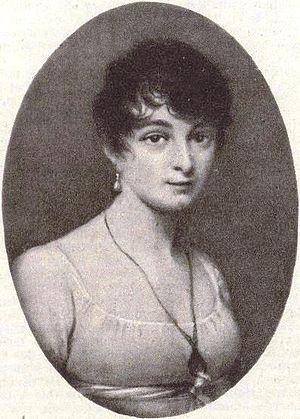
Portrait de Henriette Le Brun de Rochemont ( - 1836)
Pierre Louis Antoine, chevalier Sivard de Beaulieu, est un homme politique français des XVIIIᵉ et XIXᵉ siècles.
Pierre Louis Antoine, chevalier Sivard de Beaulieu, est un homme politique français des XVIIIᵉ et XIXᵉ siècles.
Jean-Baptiste Lebrun, comte de Rochemont, est un homme politique français des XVIIIᵉ et XIXᵉ siècles.